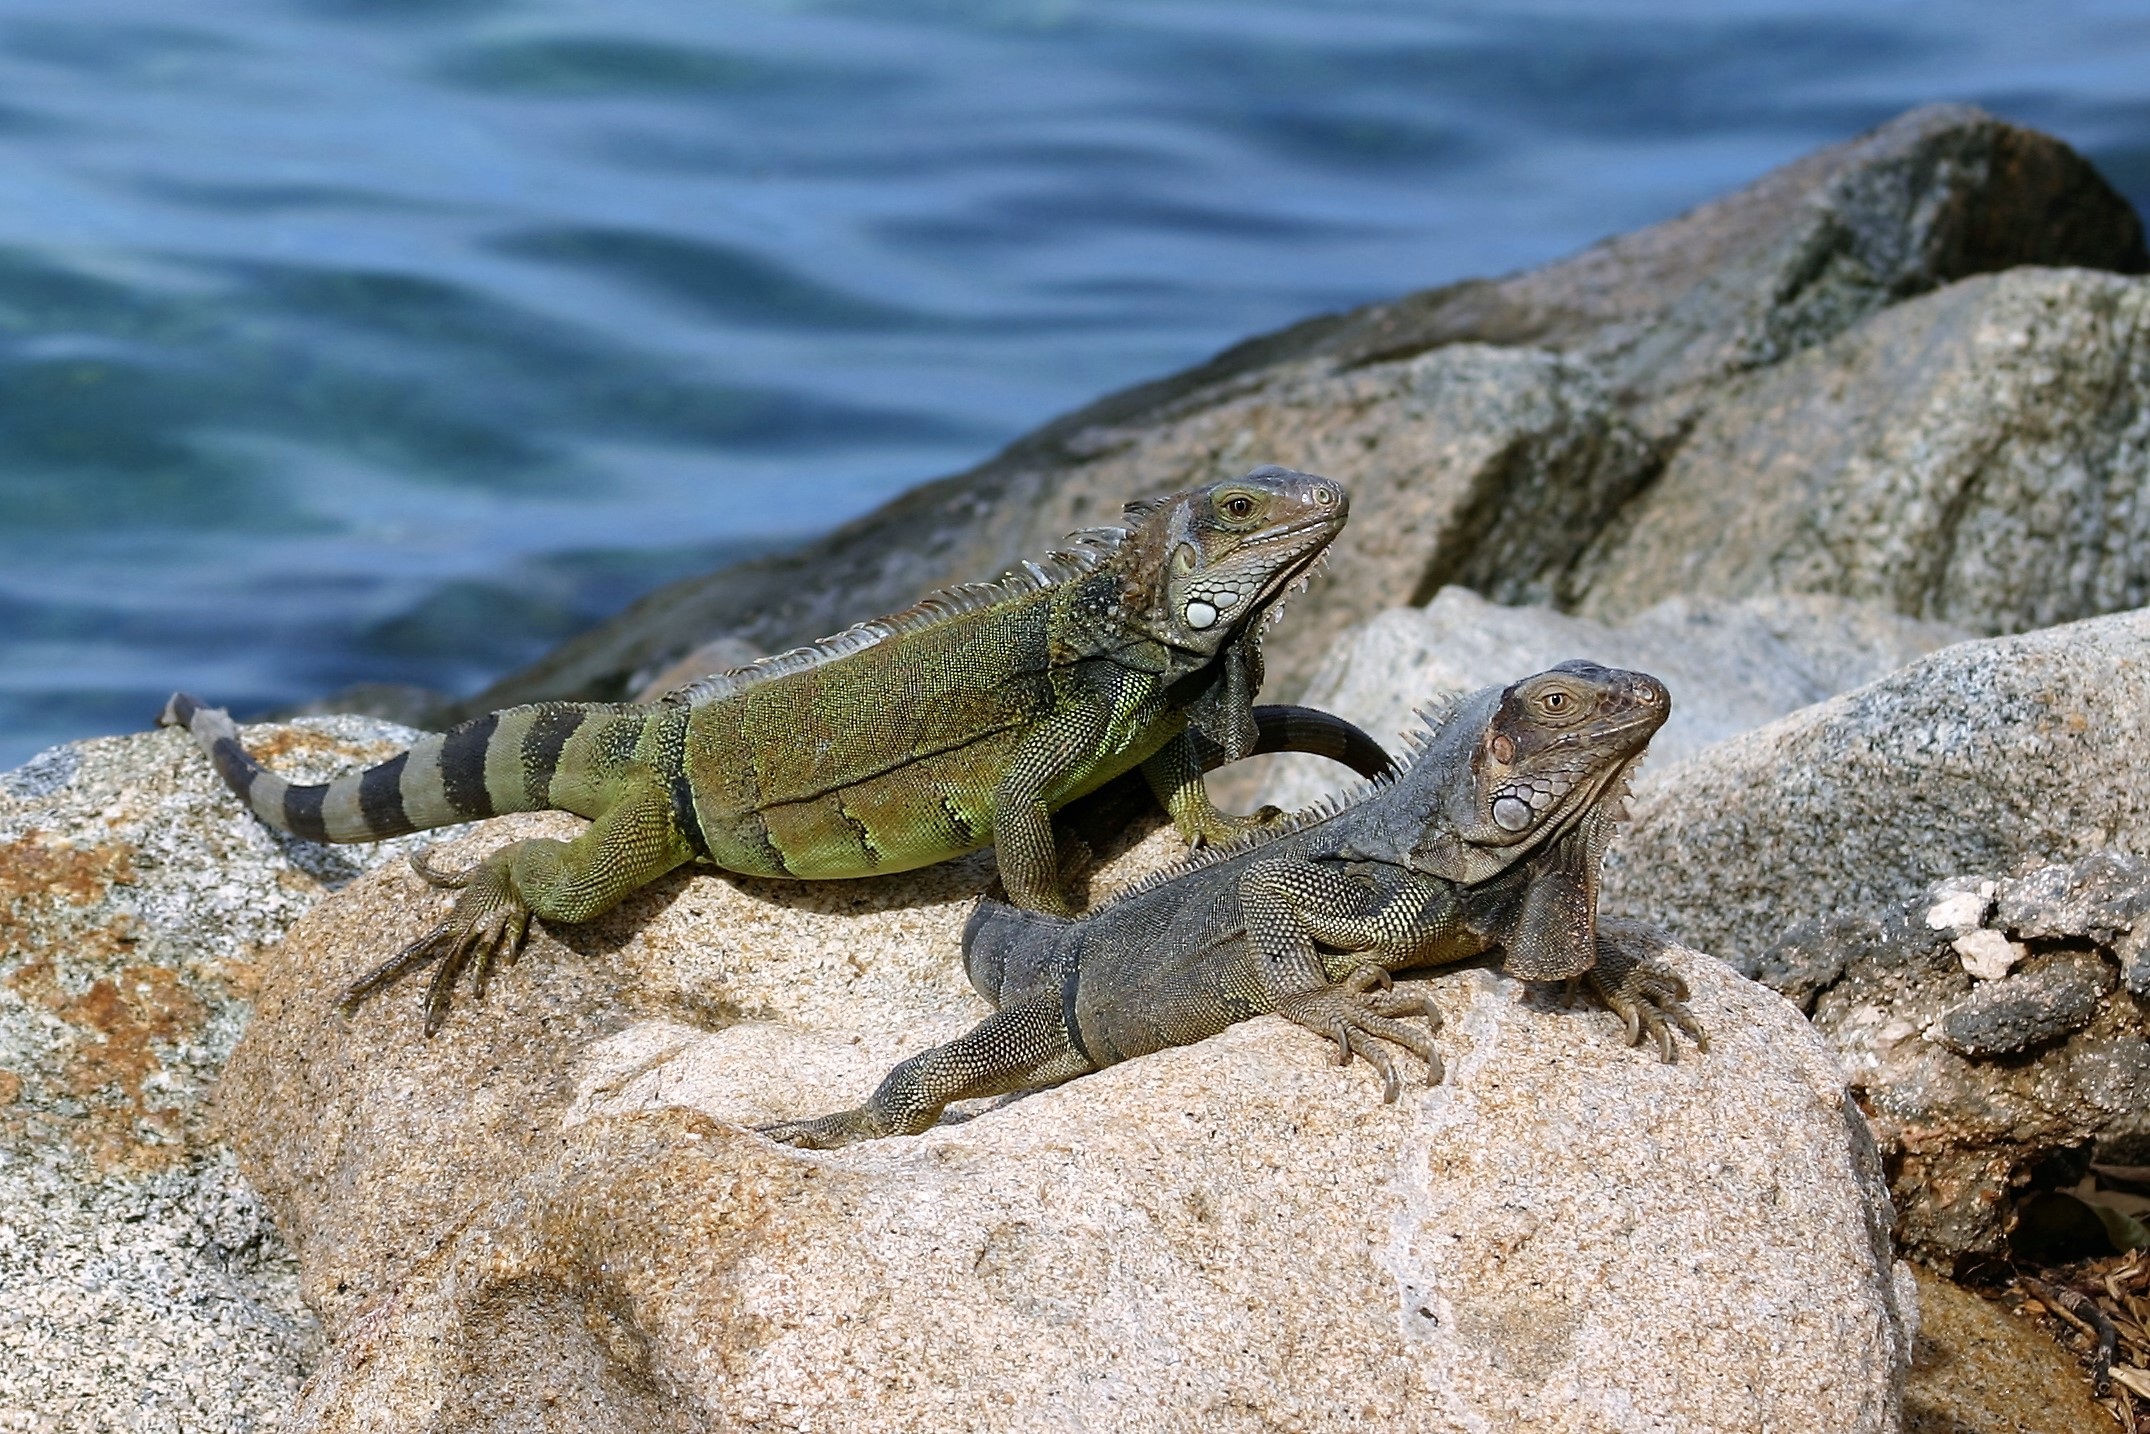
sea, nature, stone, wildlife, blue, reptile, iguana, fauna, lizard, grey, vertebrate, caribbean, aruba, lacerta, agamidae, scaled reptile, lacertidae, nile crocodile